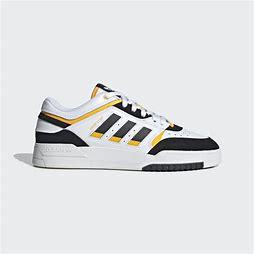
Brand: adidas
Model: originals Adidas Originals Drop Step